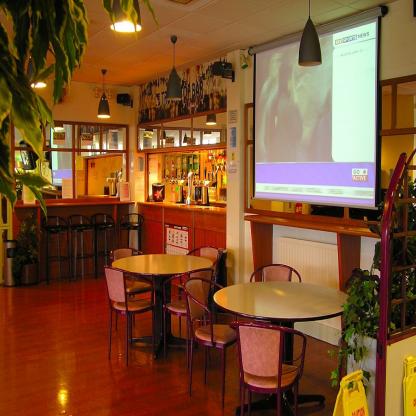
Scene: Indoor